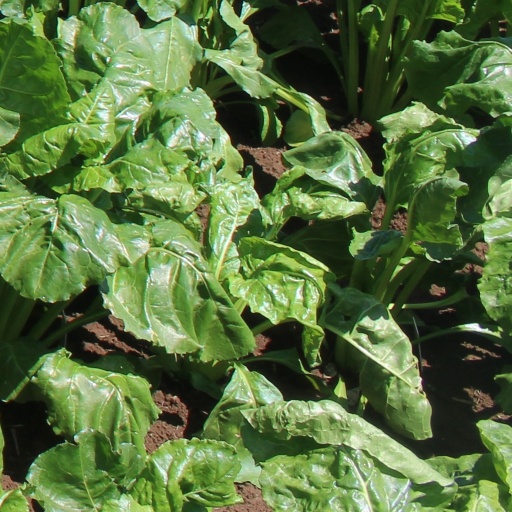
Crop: sugar beet